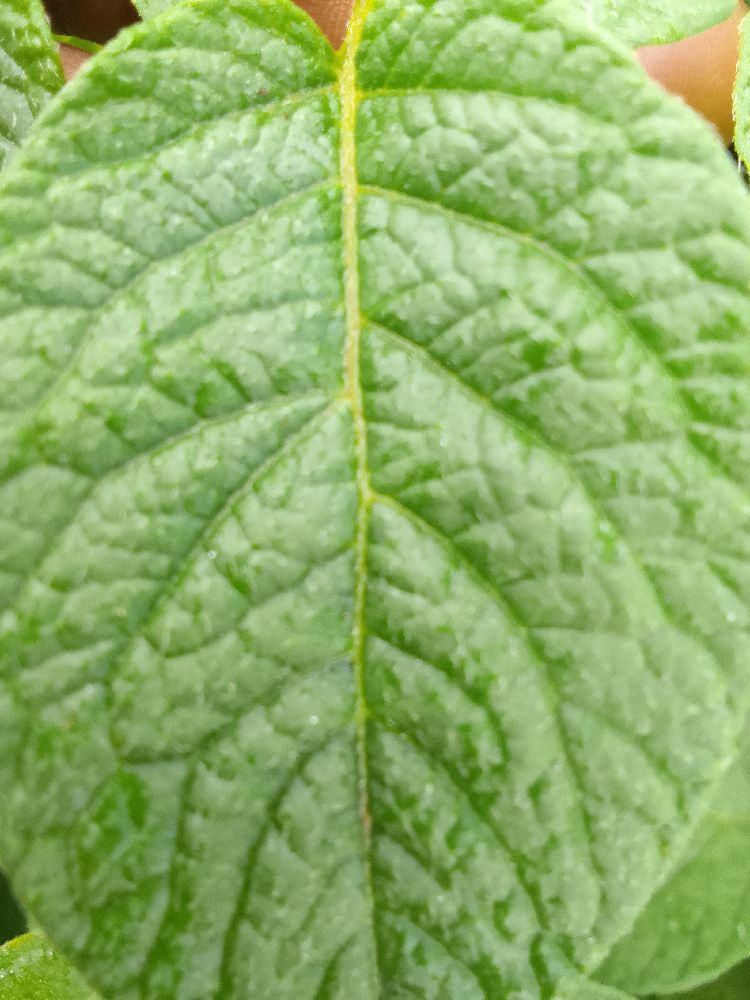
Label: Healthy